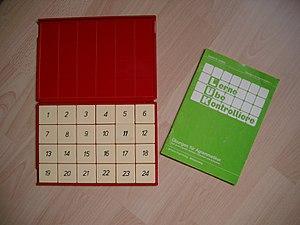
Boîtier Veritech avec livret
Veritech est un outil d'apprentissage ludique qui permet aux apprenants de vérifier eux-mêmes l'exactitude de leurs réponses. Il y a différentes séries de tâches, de la maternelle au secondaire. Il s'agit de l'adaptation francophone de LÜK germanophone, dont LÜK signifie "lernen, üben, kontrollieren".